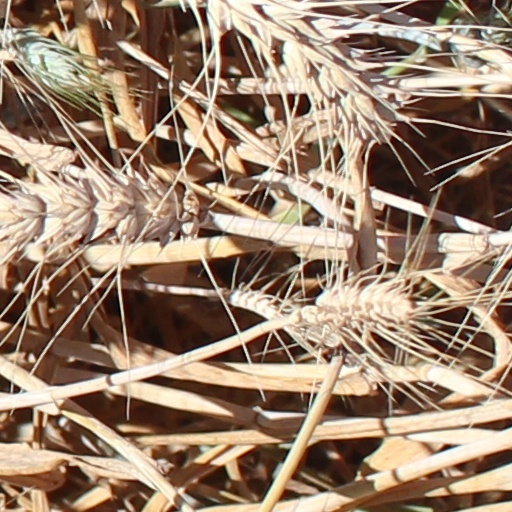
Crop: wheat